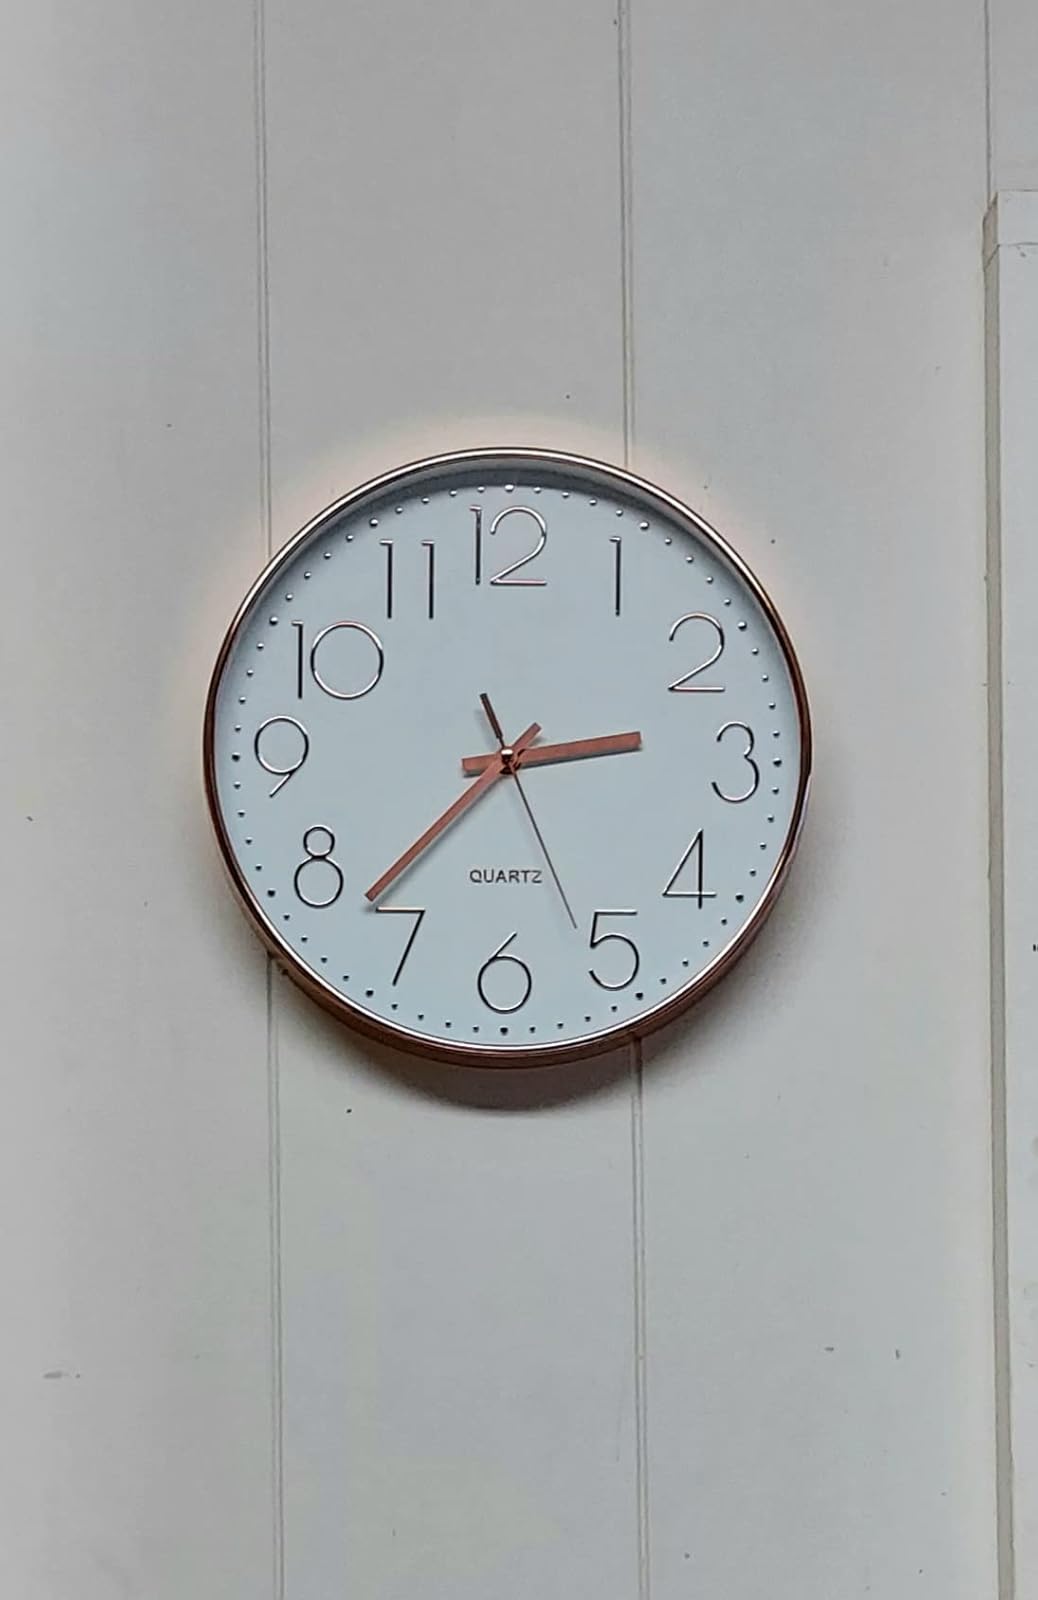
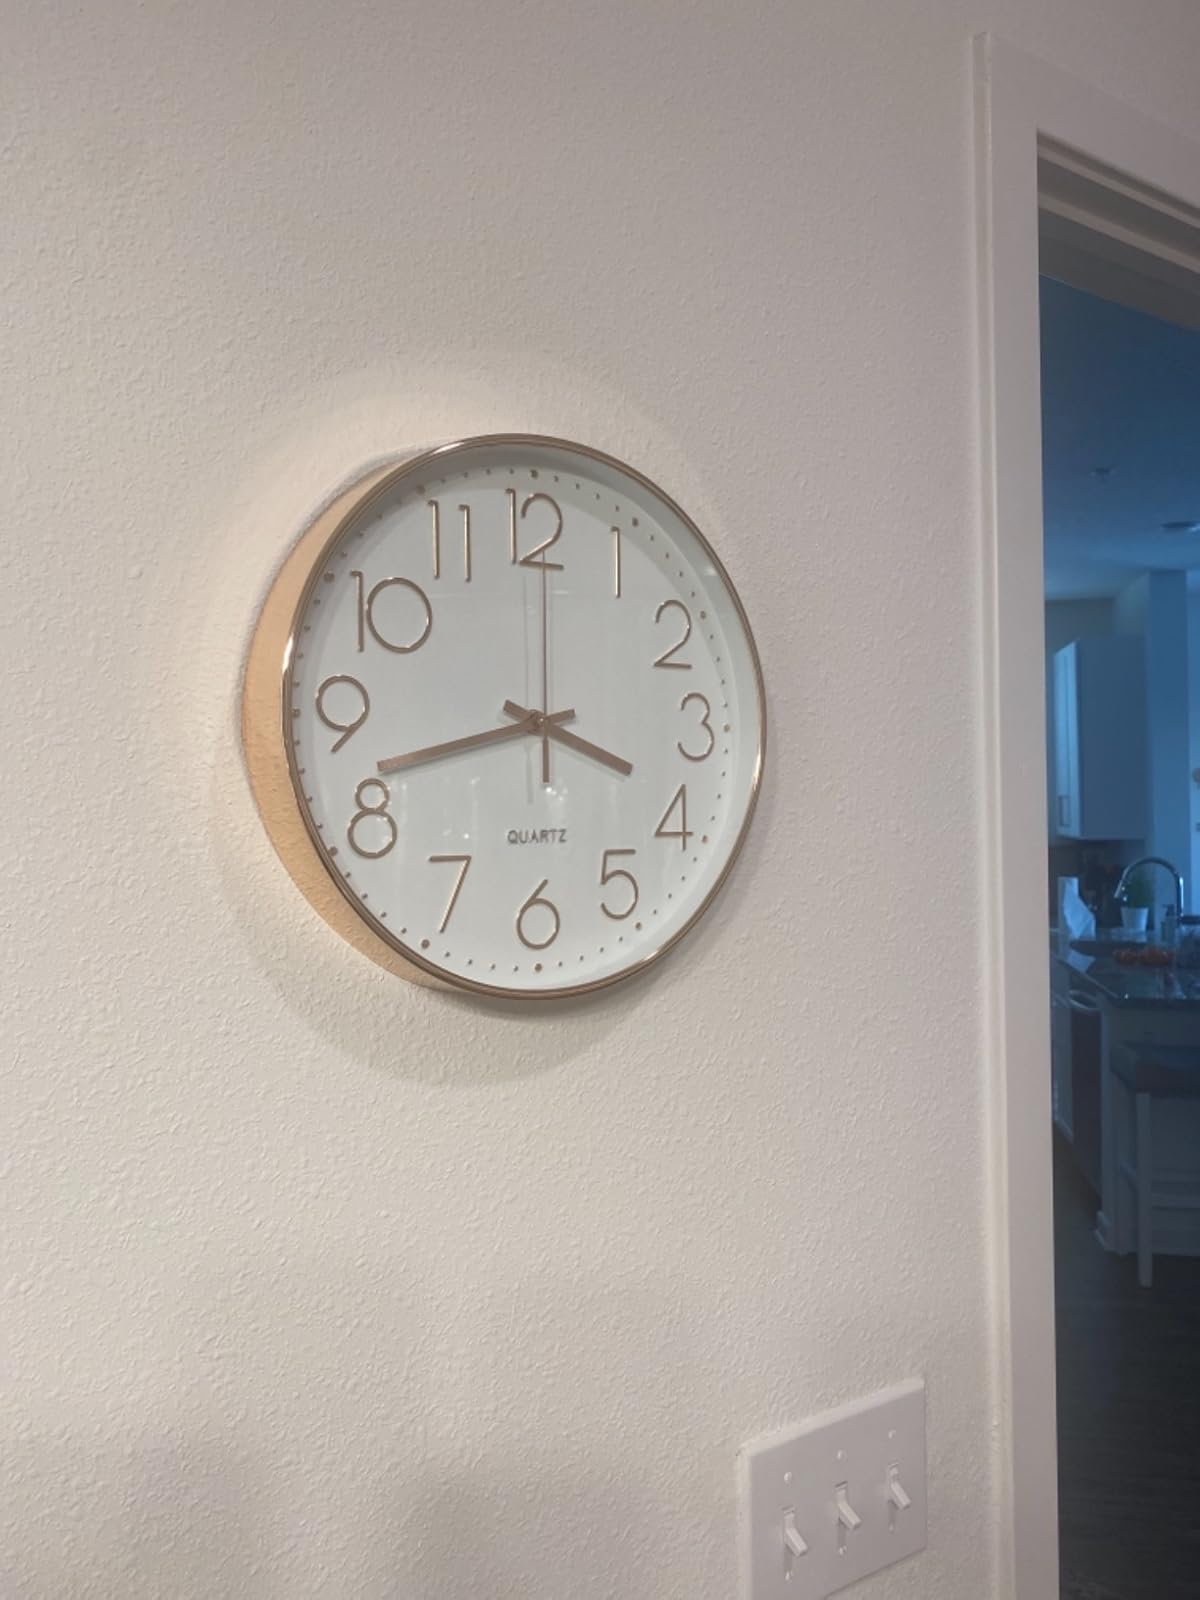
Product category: clock
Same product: yes